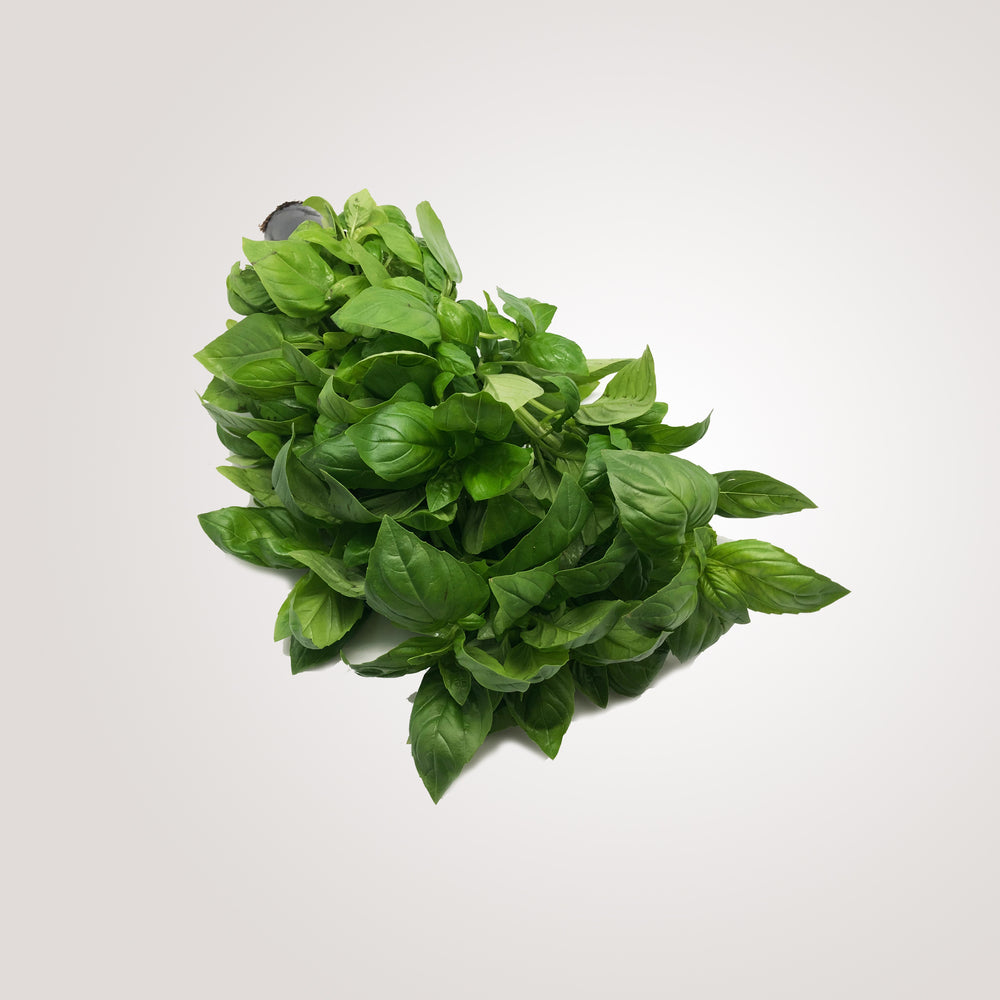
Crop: unknown
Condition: basil